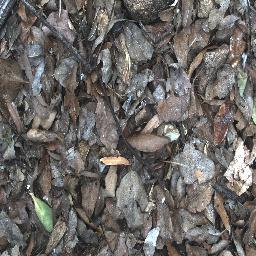
Label: negative